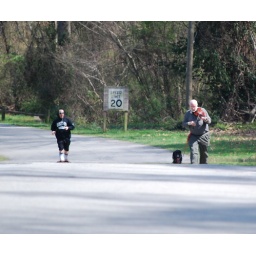
This guy was just walking along playing a fiddle with his dog by his side.